Peaked cap

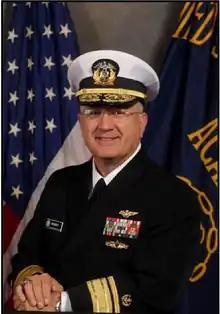
Rear Admiral Allen B. Worley with a peaked cap of the United States Maritime Service

In the United States Navy, midshipmen, chief petty officers, and commissioned officers wear combination covers, but there are differences between the three types. In general, the cap has a rigid framed crown with a cloth cover, a black hatband that extends to a semicircle on the grant to support a badge device, a glossy black visor, and a chinstrap secured by two gold colored buttons that match the buttons of the wearer's service dress uniform.